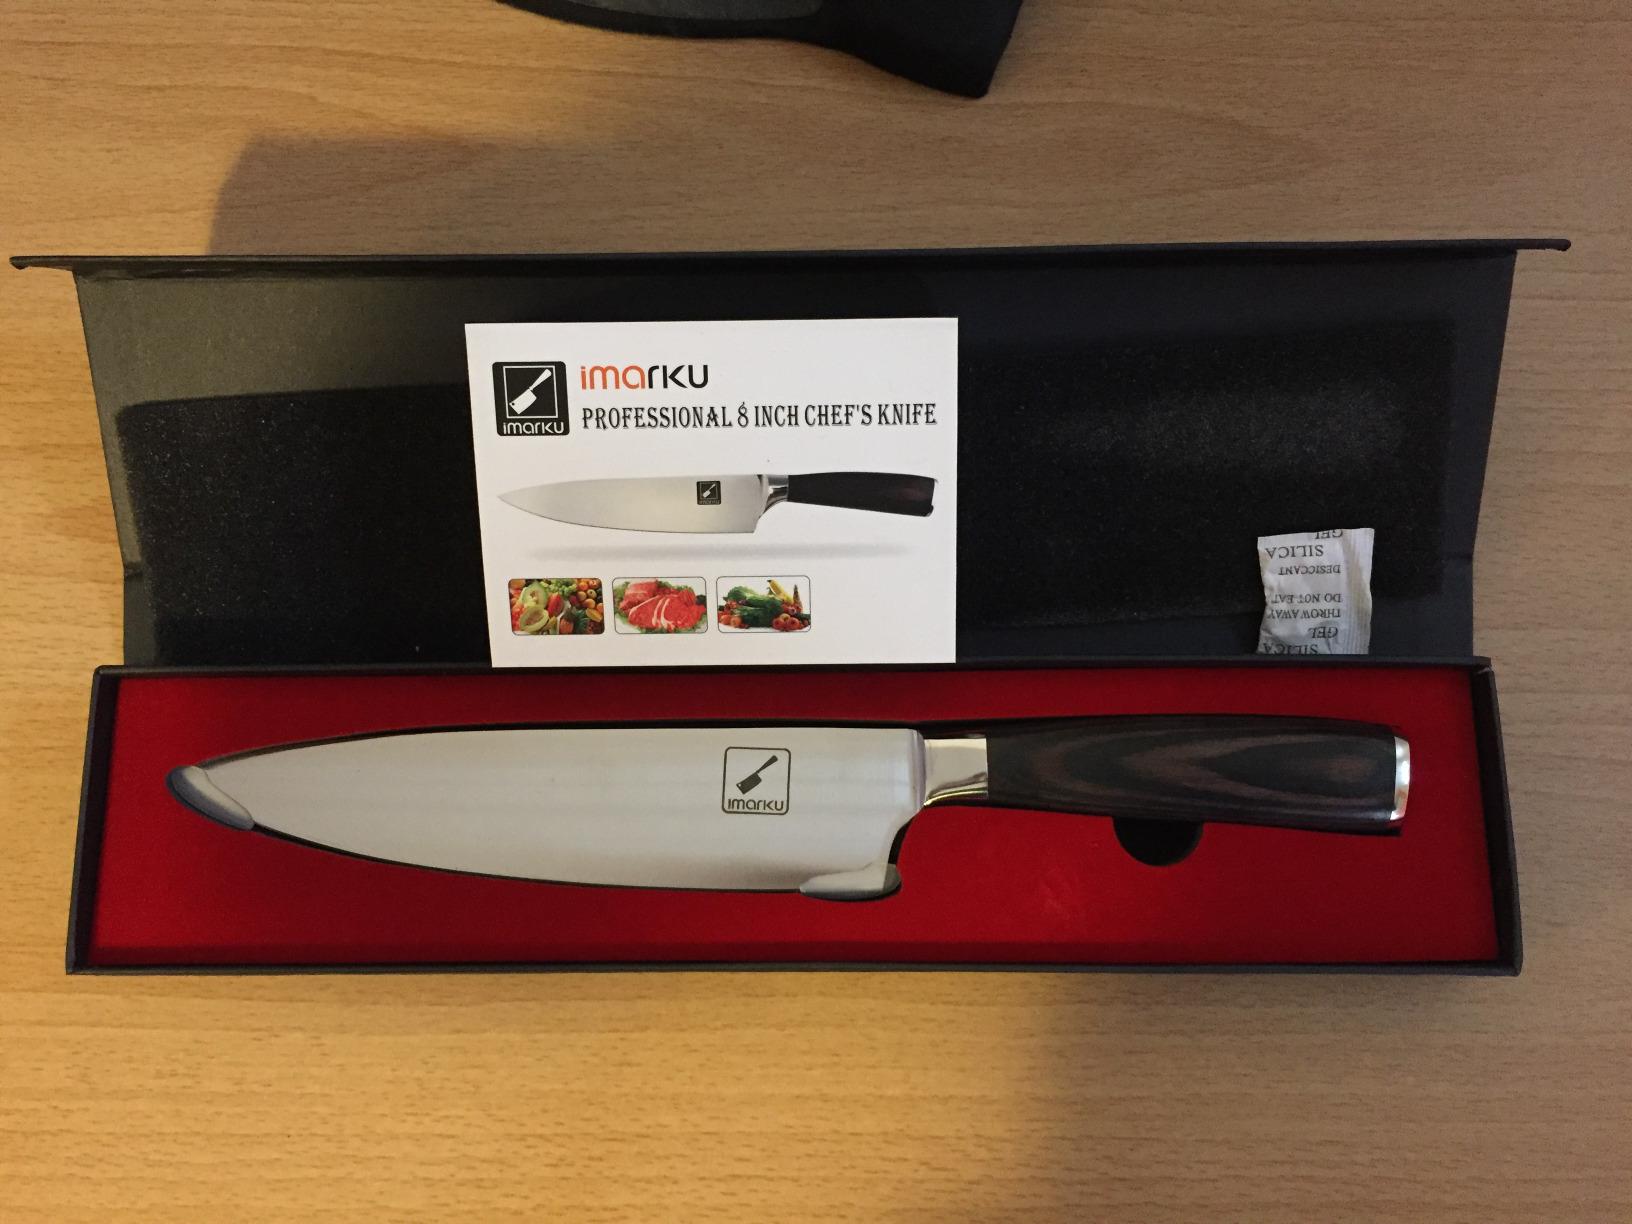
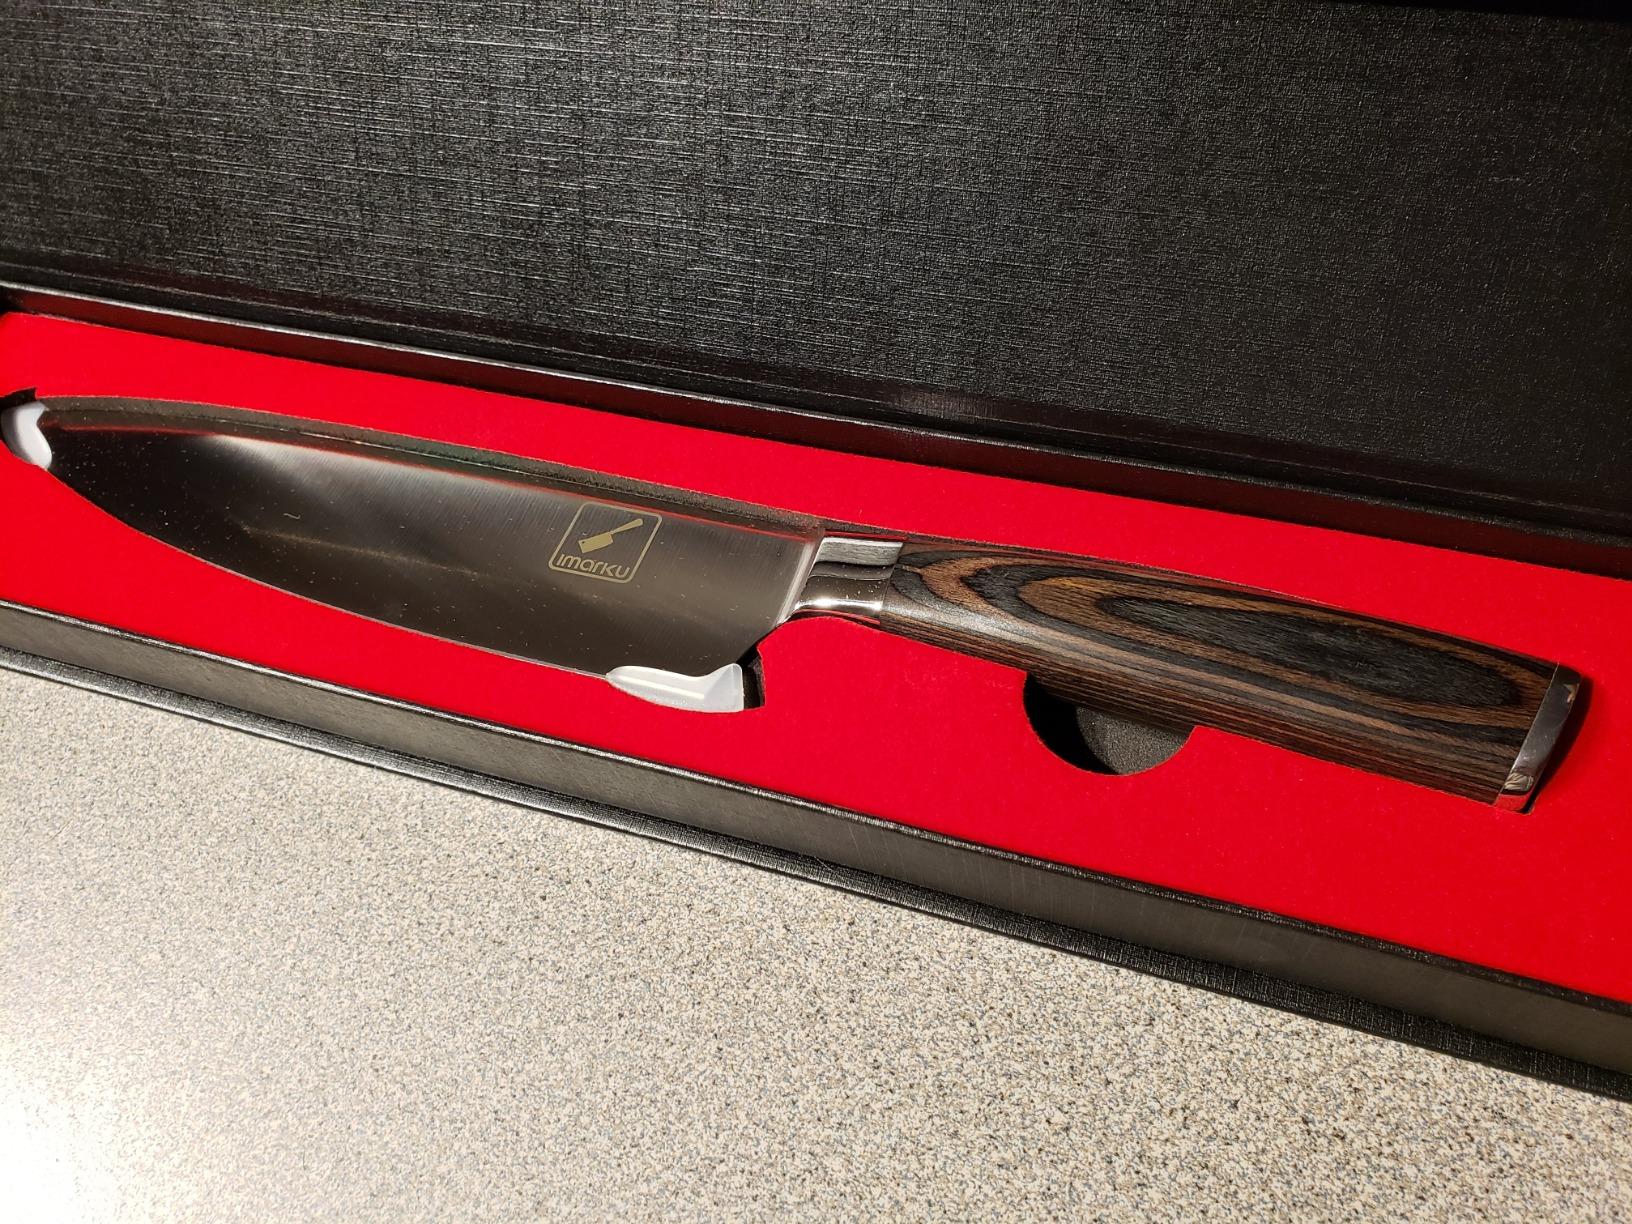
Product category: items_knife
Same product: yes